Ford Taurus (fourth generation)

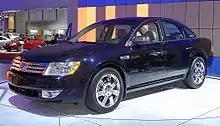
The 2008 Ford Five Hundred prototype, which was renamed "Taurus" upon Alan Mulally's request

The discontinuation of the Taurus sparked debate given its once-strong position in the market and Ford's well-publicized financial problems at the time. Analysts, customers and some interviewed Ford employees criticized the company for failing to invest in the car and keep it competitive, instead focusing all of its resources on developing and marketing trucks and SUVs. A USA Today editorial entitled "How Ford starved its Taurus" noted that the Taurus' death was part of a broader trend of the Detroit Big Three willingly abandoning once-successful nameplates and divisions in search of "the next big thing", while their foreign competitors have been gaining market share by continuously improving their veteran nameplates. This criticism was echoed by "Autoblog", which held the Taurus up as an example of how Ford abandoned its successful products to chase emerging trends to varying degrees of success, a practice they blamed for Ford's struggles at the time. "The Truth About Cars" similarly lamented how Ford neglected the Taurus to the point where it became a "rental car".